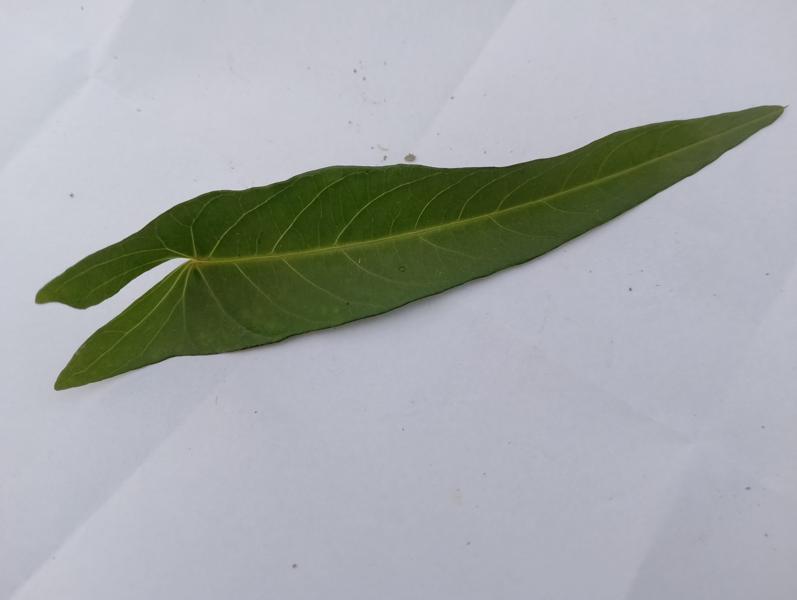
Weed species: Ipomoea aquatic